Zika virus

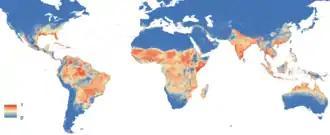
Global "Aedes aegypti" predicted distribution in 2015. The map depicts the probability of occurrence (blue=none, red=highest occurrence).

Zika is primarily spread by the female "Aedes aegypti" mosquito, which is active mostly in the daytime. The mosquitos must feed on blood to lay eggs. The virus has also been isolated from a number of arboreal mosquito species in the genus "Aedes", such as "A. africanus", "A. apicoargenteus", "A. furcifer", "A. hensilli", "A. luteocephalus", and "A. vittatus", with an extrinsic incubation period in mosquitoes around 10 days.